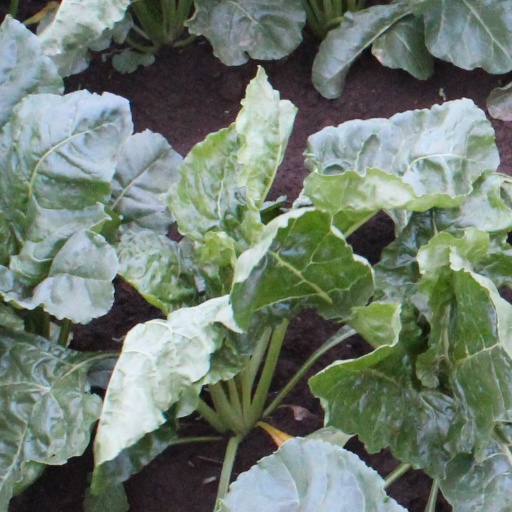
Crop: sugar beet